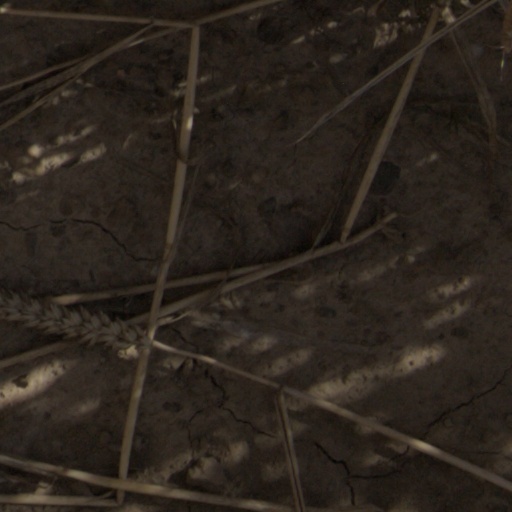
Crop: wheat